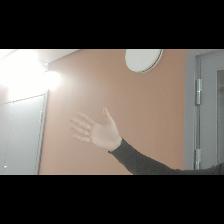
Label: Human